Ajaz Anwar

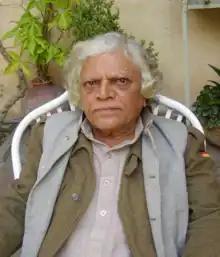
Ajaz Anwar

Ajaz Anwar (born 1946) is a Pakistani painter. He was a gold medalist at Punjab University, and he completed his M.A. in Fine Arts from Punjab University. Later, he went to teach at National College of Arts Lahore. His watercolour paintings show the grandeur of the old buildings and the cultural life in Lahore.